Etendue

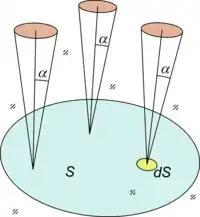
Etendue for a large solid angle.

Consider an infinitesimal surface , immersed in a medium of refractive index crossed by (or emitting) light inside a cone of angle . The etendue of this light is given by